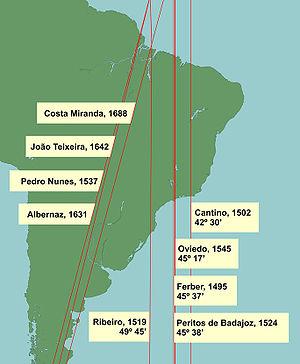
Diego Ribero, connu également sous les noms de Diego de Ribero, Diego Rivero, Diego Ribeiro, ou Diego Ribeira, est un cartographe et explorateur espagnol, d'origine portugaise.